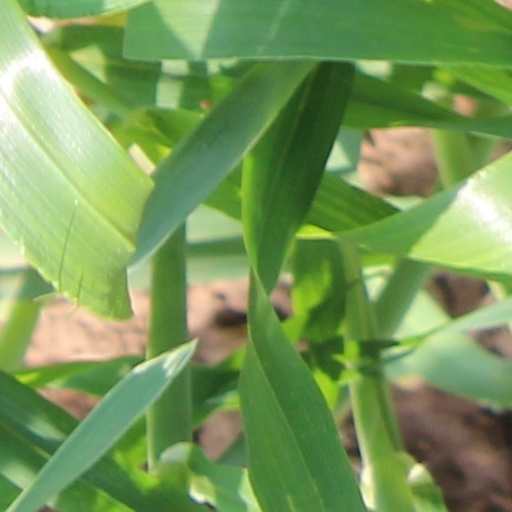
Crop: wheat